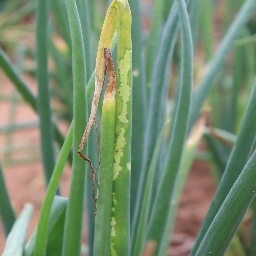
Label: Iris yellow virus